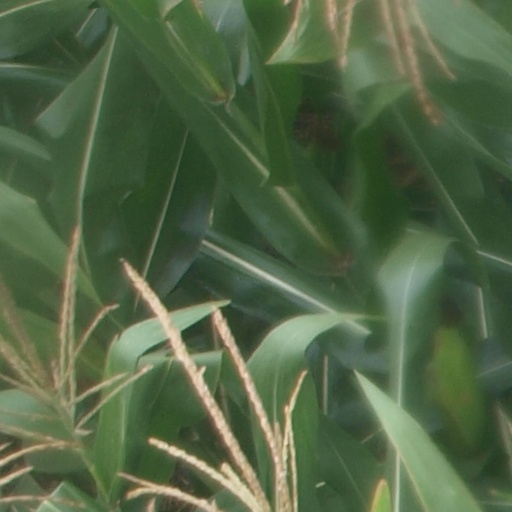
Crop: maize; corn